John Moorhead Jr.

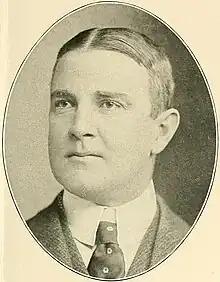

John Moorhead Jr. (sometimes spelled Moorehead) (April 28, 1859 – March 15, 1927) was an American football player for Yale. He played alongside Walter Camp, the inventor of the modern game, during the late 1870s. He was also a member, and club president, of the Allegheny Athletic Association, an amateur football club which fielded the first recognized professional player Pudge Heffelfinger. When Allegheny formed a football team in 1890, he took over the position of center. Meanwhile a fellow former Yale player, O. D. Thompson, took over as the club's manager and played tackle.